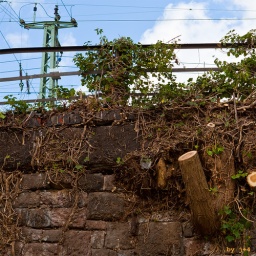
Rest of a tree in a wall near a railway.